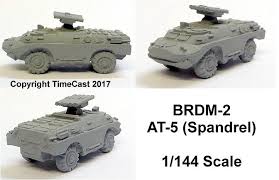
Label: BTR